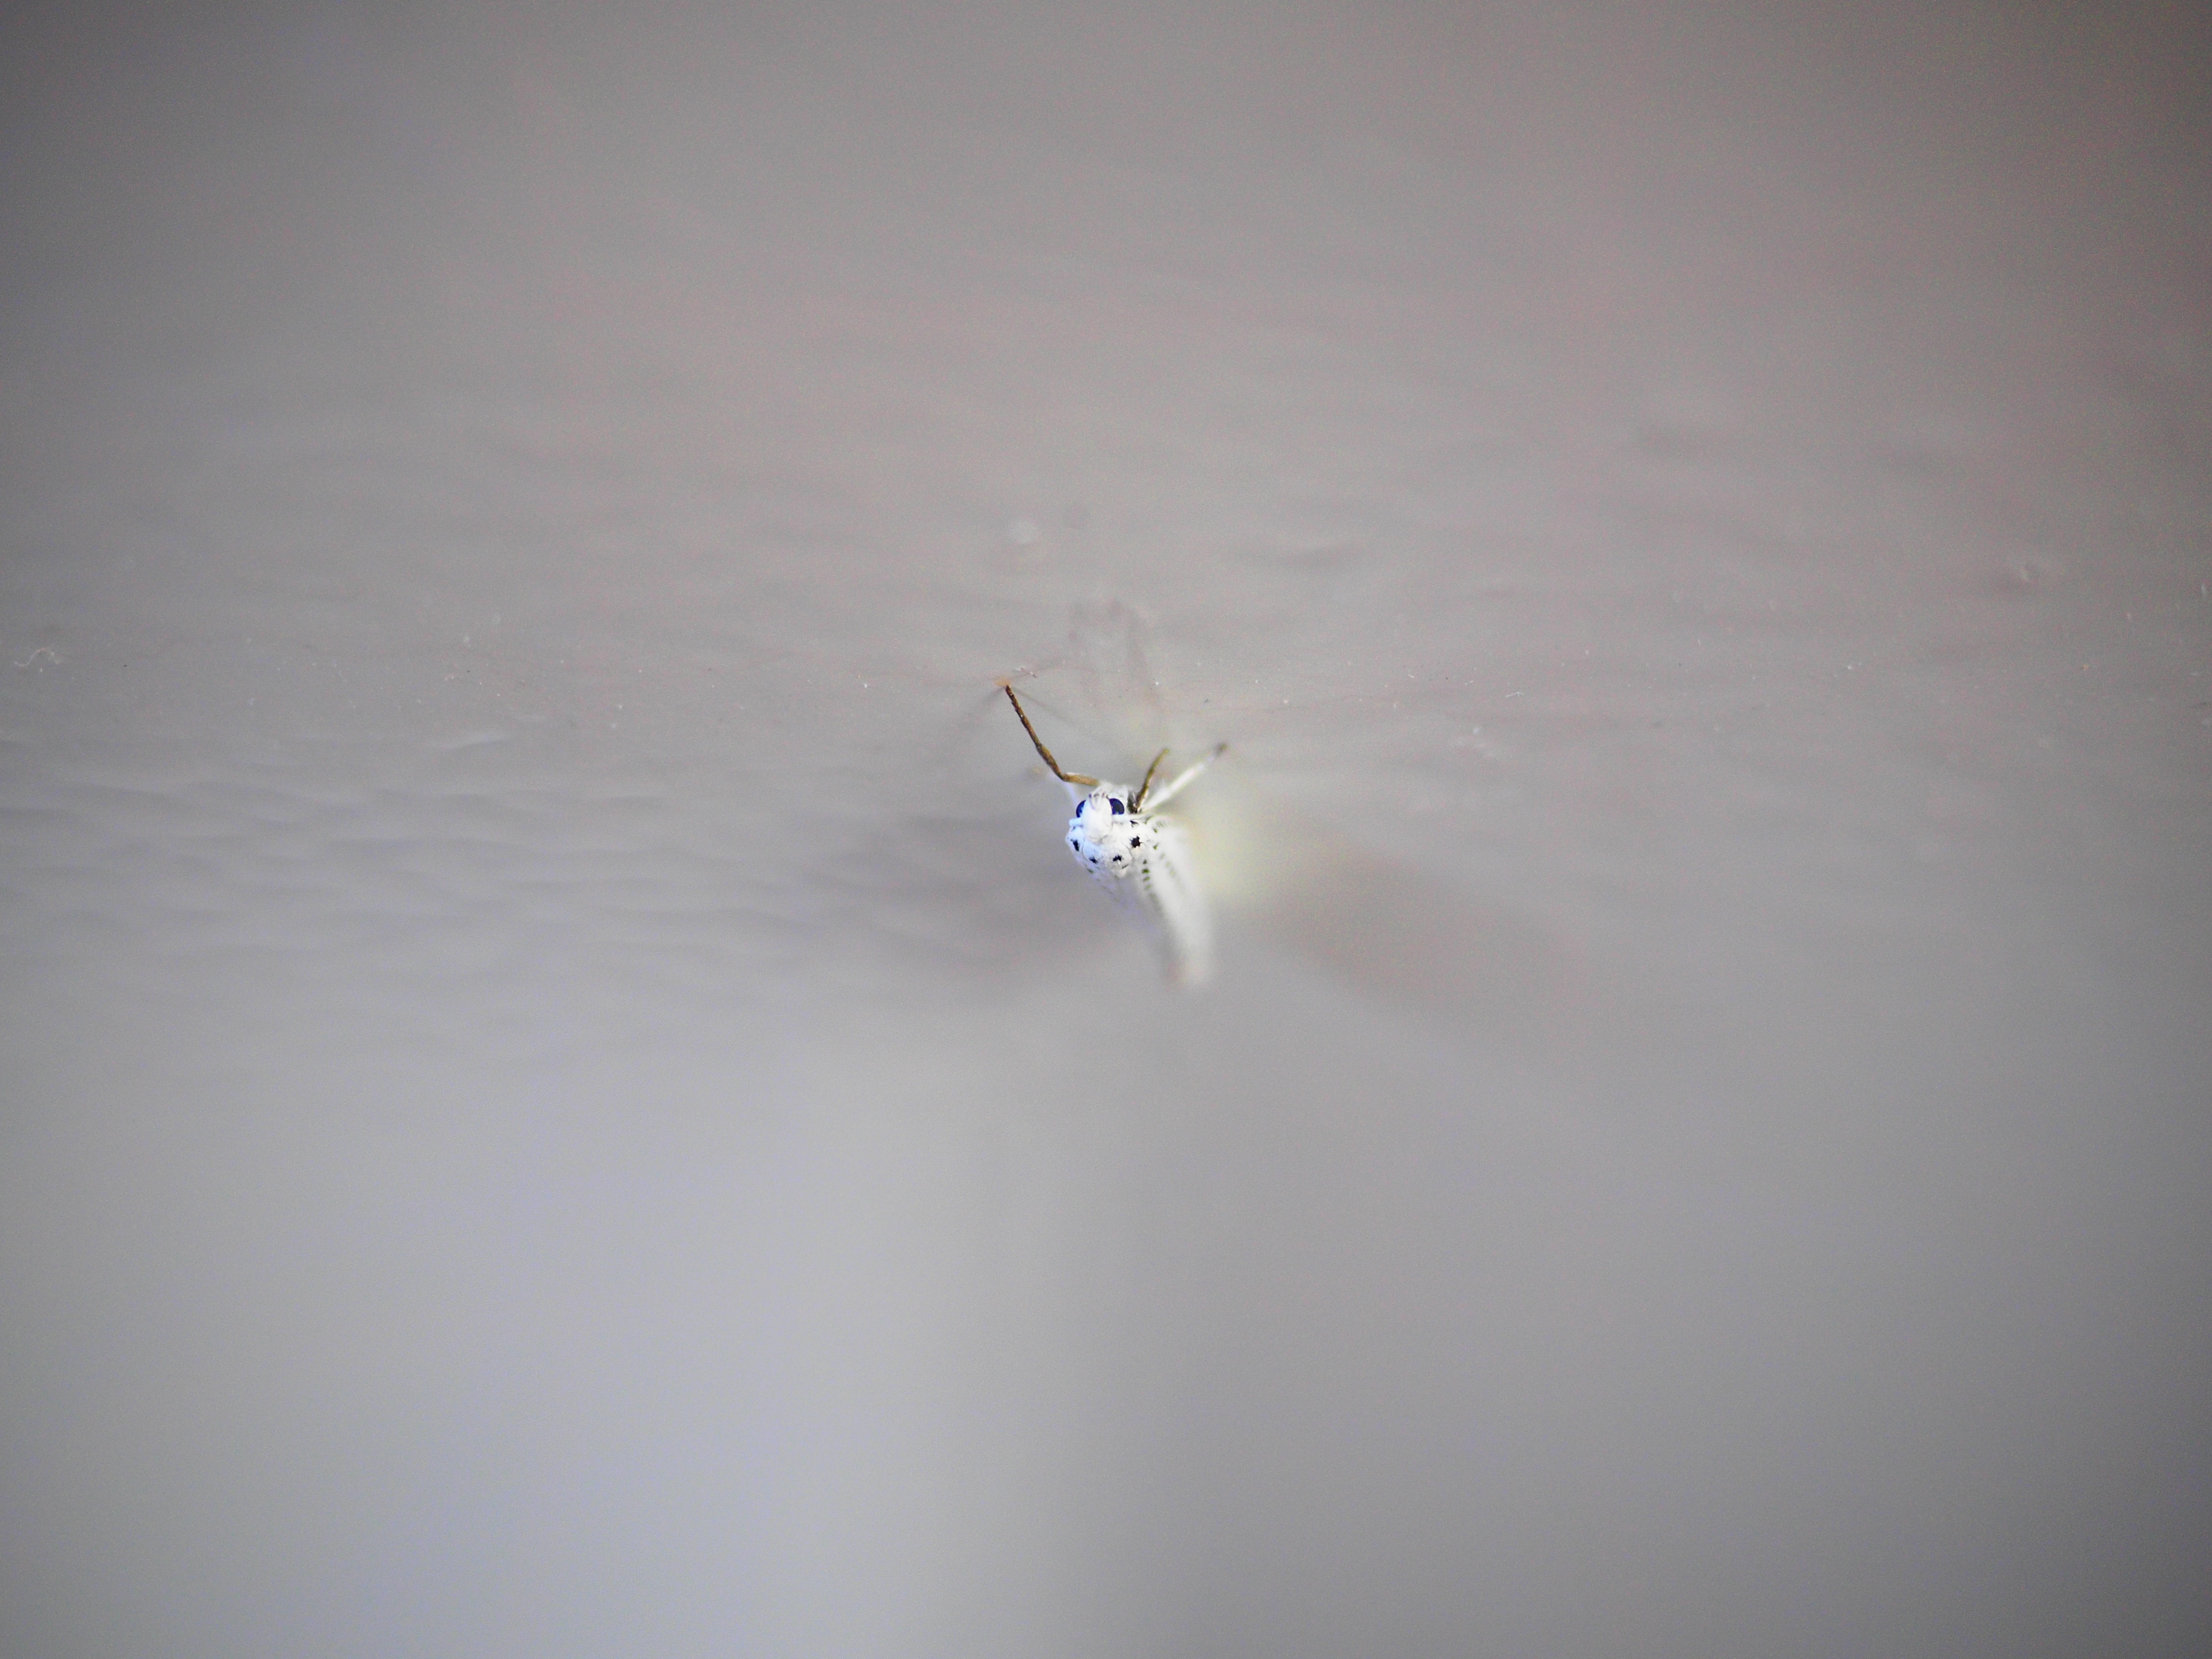
hand, wing, white, line, insect, moth, butterfly, invertebrate, close up, spider, pest, shape, macro photography, motte, ermine, atmosphere of earth, apple pointed, yponomeuta malinellus, bud moth, horticulture pest, fruit growing pest